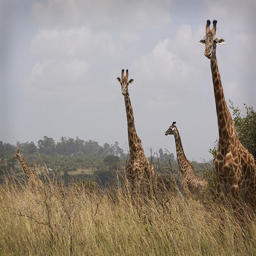
I am unable to see an image above.
The heads and long necks of giraffes peek over tall, dry grass
Two Giraffes standing in a field while two more run in another direction
Four giraffe are walking through the brown grass.
a group of giraffes standing in the grass.